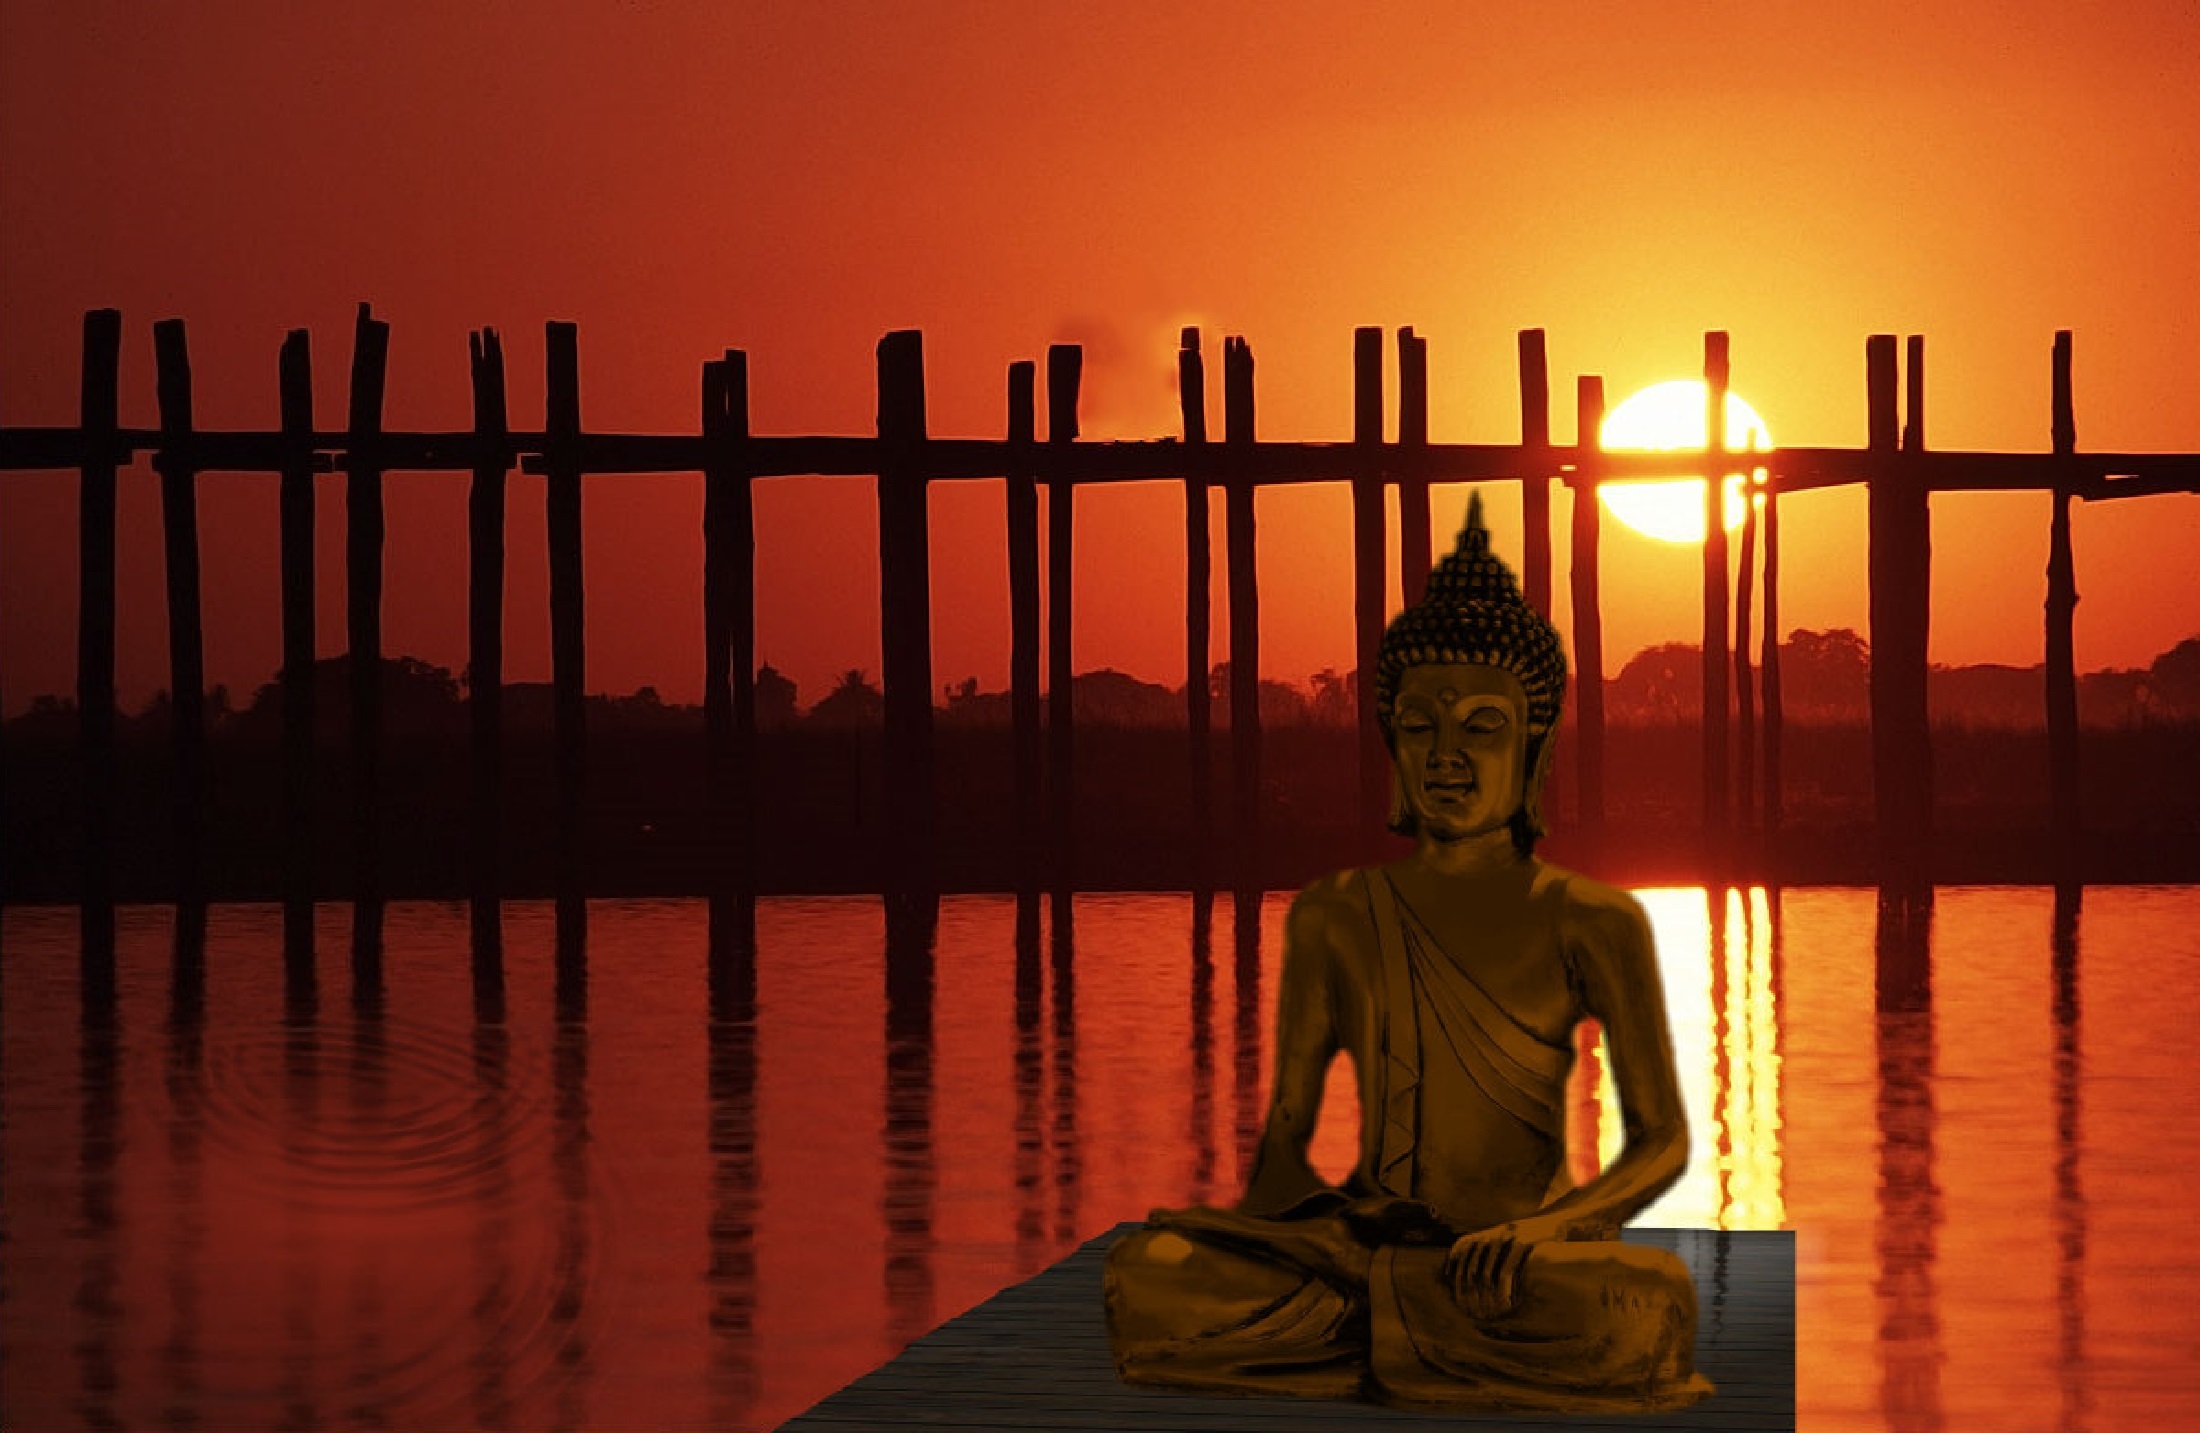
silhouette, light, sunset, night, sunlight, morning, evening, orange, reflection, buddhism, religion, asia, darkness, figure, meditation, gold, temple, buddha, myanmar, believe, far east, fern stlich